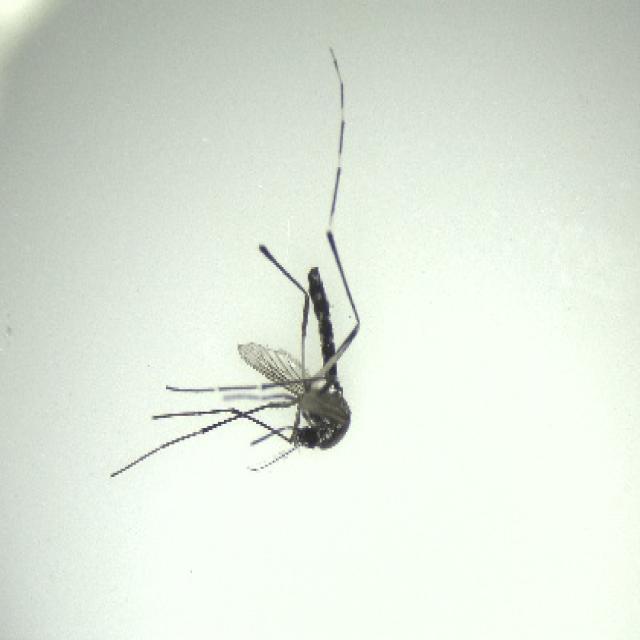
Species: aedes_albopictus